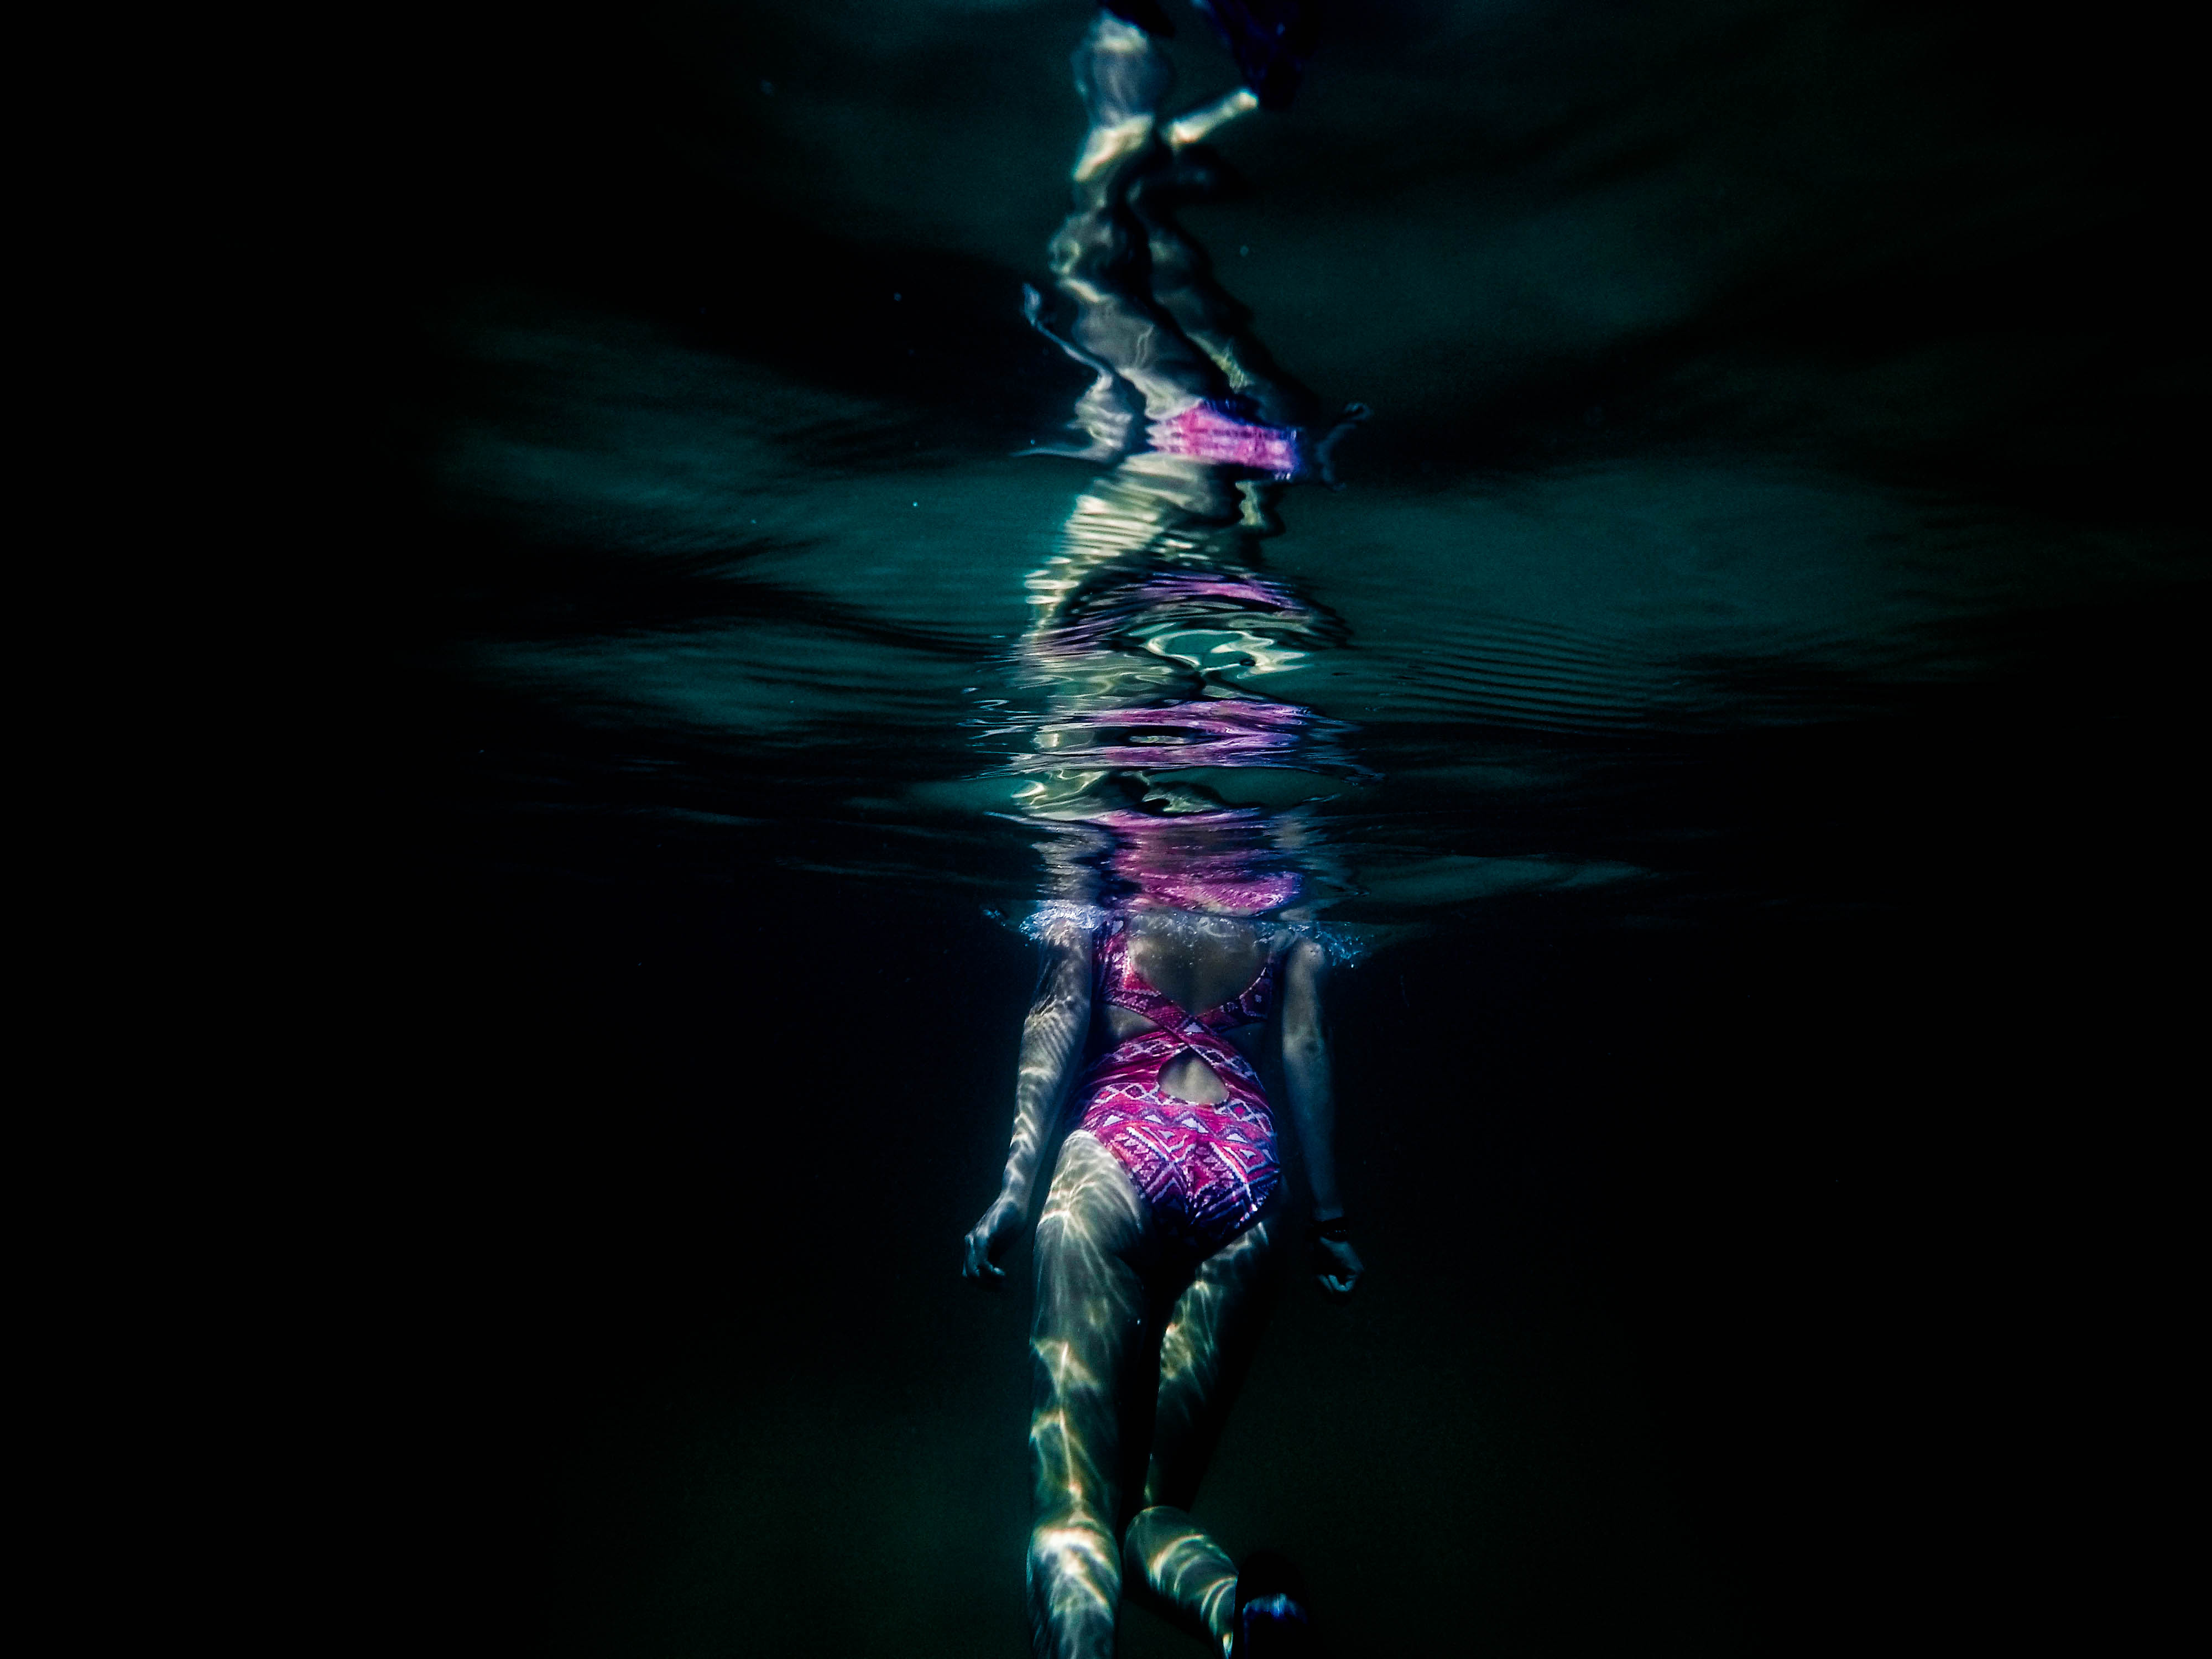
water, person, woman, underwater, darkness, blue, swimming, swimsuit, organ, macro photography